Liebig's Extract of Meat Company

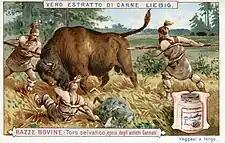
Italian Advertising for Liebig's Extract of Meat, c. 1900

With Liebig's agreement, and the backing of a group of entrepreneurs and ranchers, Giebert established the "Societé de Fray Bentos Giebert & Cie.", and built a test extraction plant at Villa Independencia, Uruguay, later called Fray Bentos. By the end of 1864, 50,000 pounds of extract worth £12,000 had been exported and sold. In 1865, Giebert offered Liebig a directorship of the company, with an initial cash payment and an annual salary. The Liebig Extract of Meat Company was established on 4 December 1865 in London with a capital of £150,000. Liebig performed and supervised quality control testing on the product arriving to Europe, in Antwerp, and promoted it as "the real" Liebig extract of meat. By partnering with Liebig, Giebert was able to claim that he was the officially sanctioned producer of Liebig's meat extract.